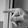
ASL letter: P